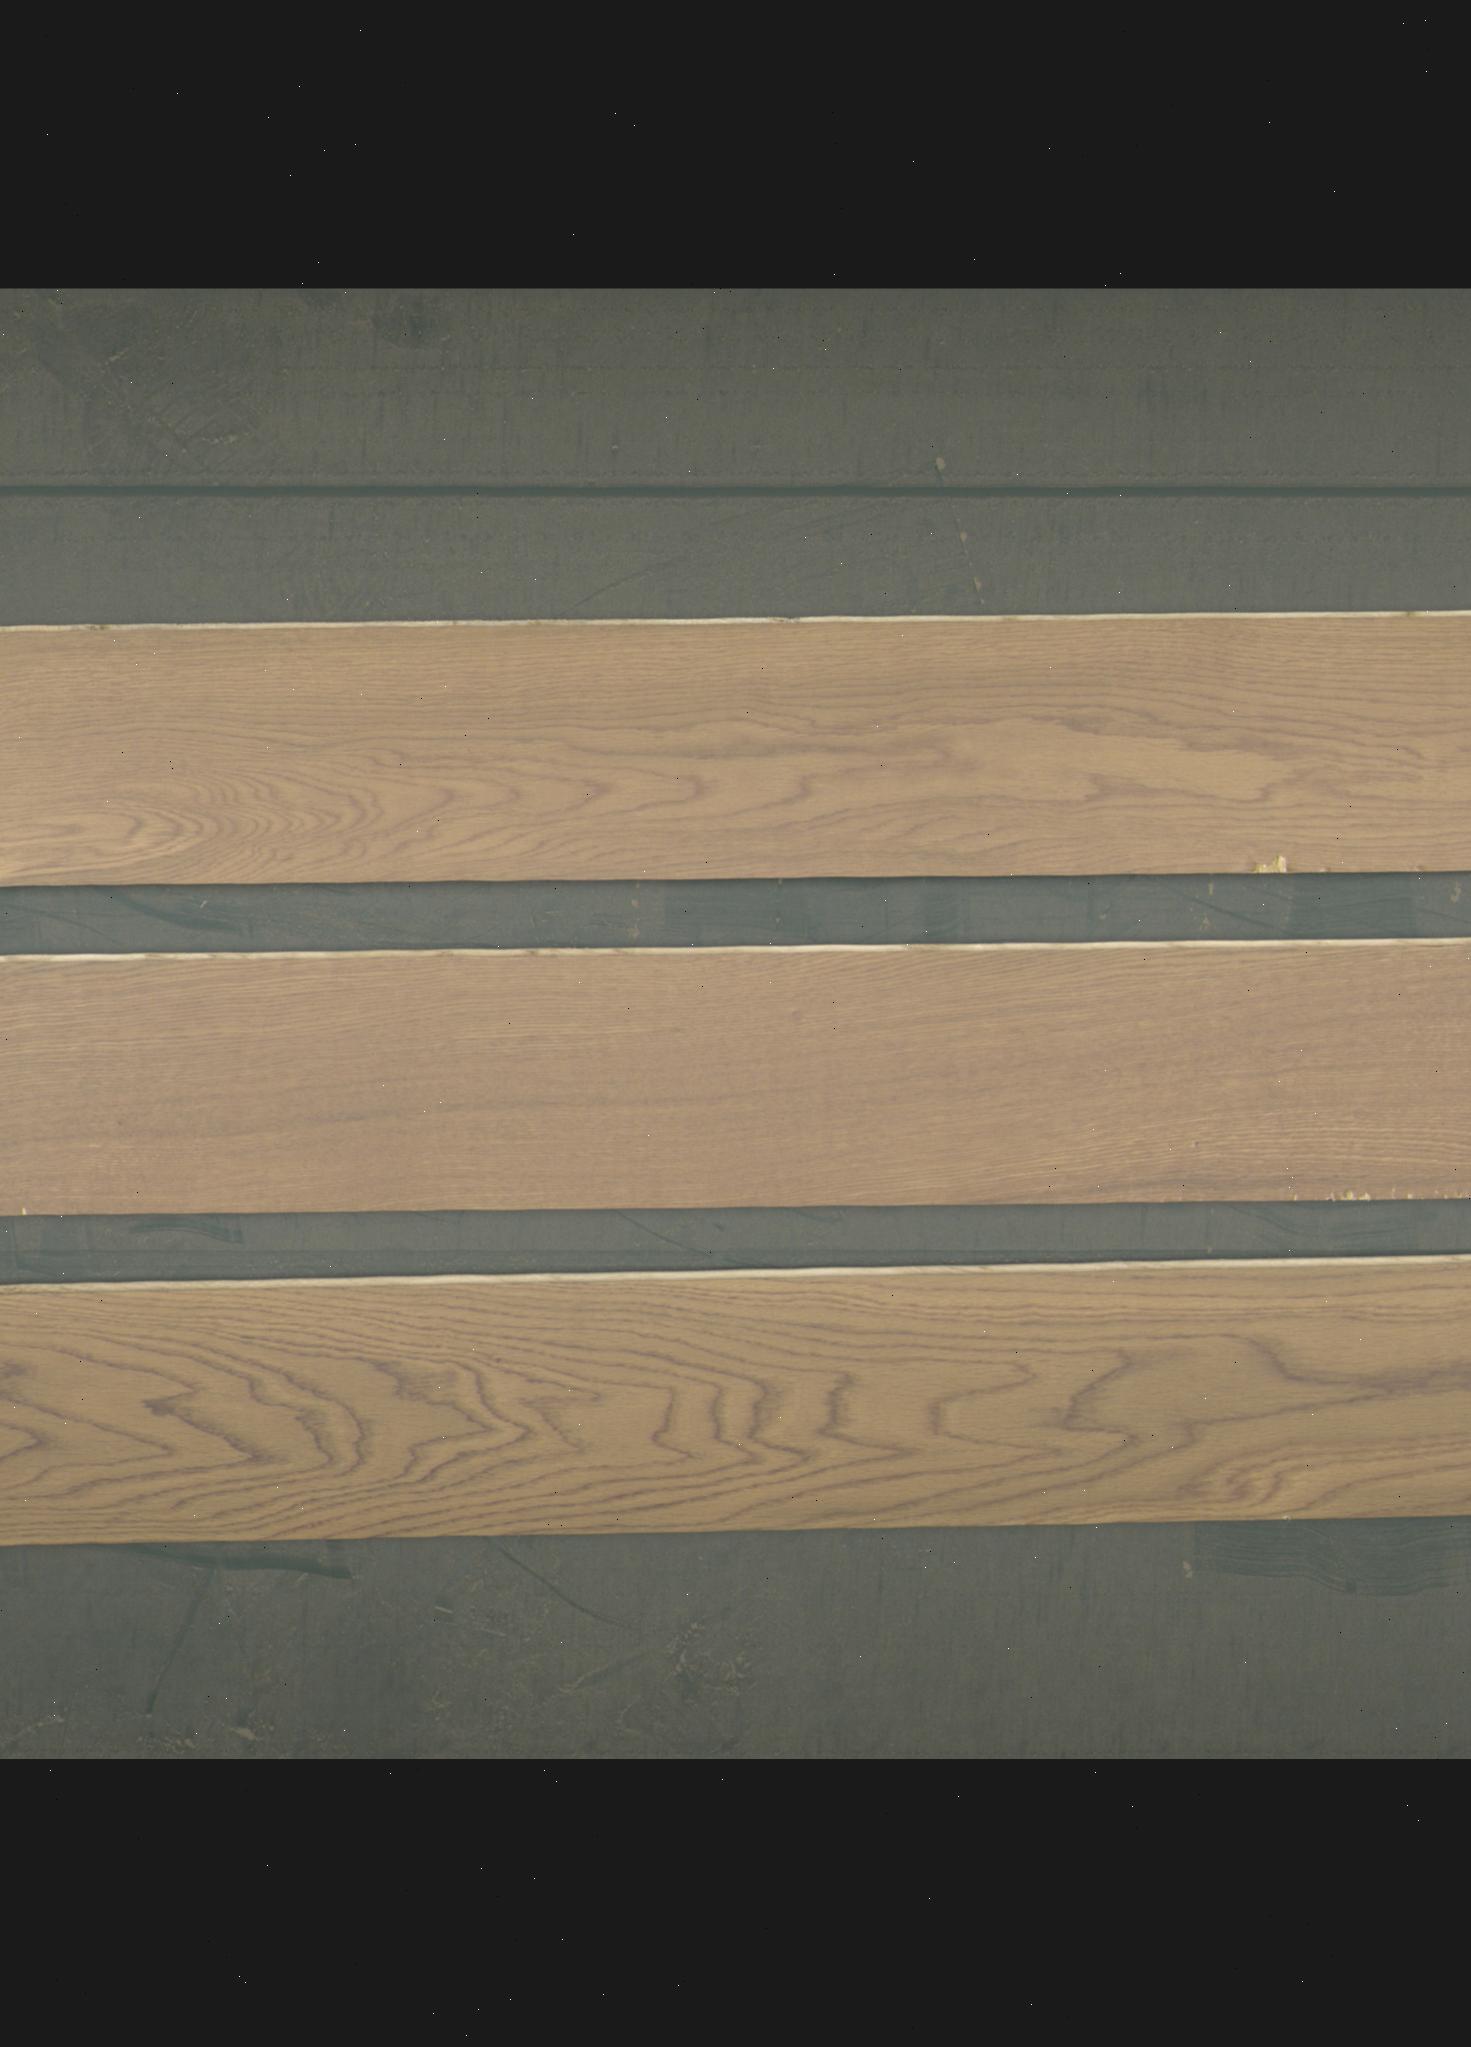
Label: mixers